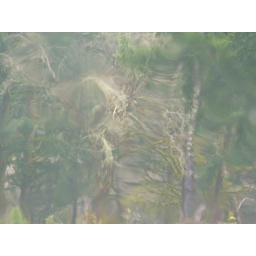
through the car window in some major rain